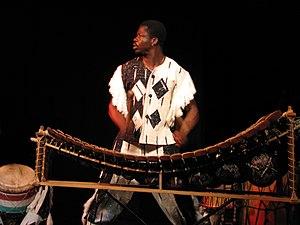
Mamadou Diabaté, né le 31 décembre 1973 à Torosso au Burkina Faso, est un musicien et compositeur burkinabé. Son instrument principal est le balafon.